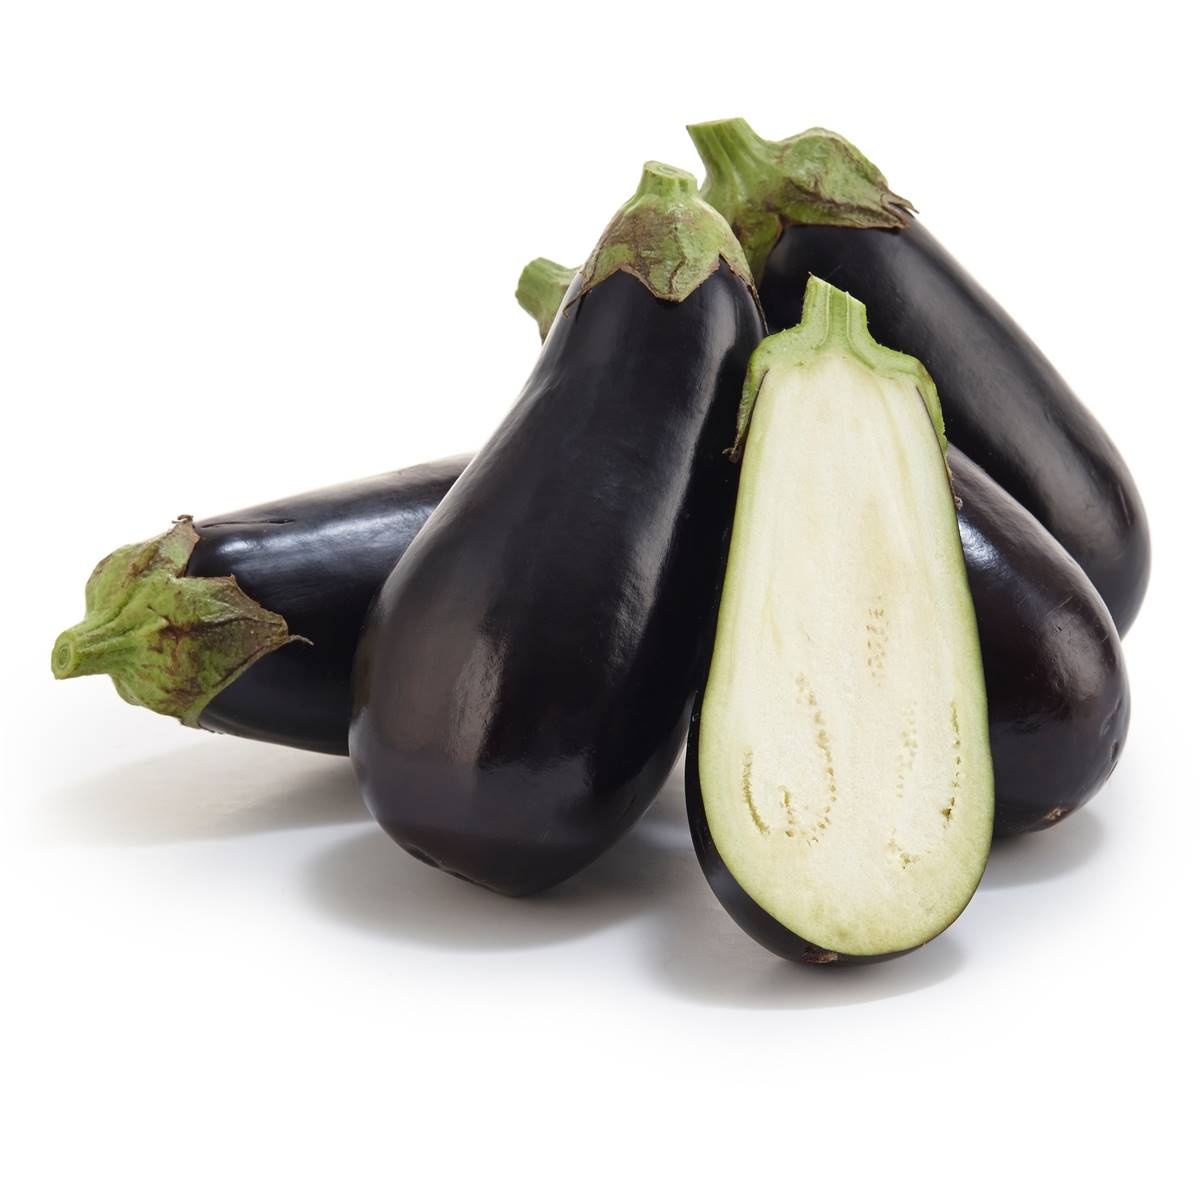
FRESH Eggplants, 1Kg (2 to 5 Pcs)
Antioxidants included in eggplant, such as vitamins A and C, aid in preventing cell deterioration. Additionally, it has a lot of polyphenols, which are organic plant molecules. If you have diabetes, these chemicals may improve how well your cells process sugar. Origin: IRAN
Brand: FRESH
Category: Food, Beverages & Tobacco > Food Items > Fruits & Vegetables > Fresh & Frozen Vegetables > Eggplants